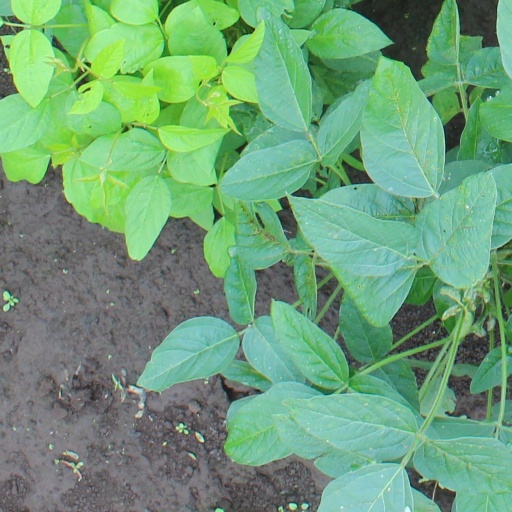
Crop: soybean